McDonnell Douglas AV-8B Harrier II

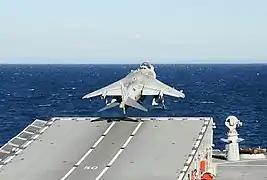
Back view of an aircraft taking off from a ramp aboard a ship. The ship is at sea.

The aircraft participated in the Iraq War in 2003, acting primarily in support of USMC ground units. During the initial action, 60 AV-8Bs were deployed on ships such as and , from which over 1,000 sorties were flown throughout the war. When possible, land-based forward arming and refueling points were set up to enable prompt operations. USMC commander Lieutenant General Earl B. Hailston said that the Harriers were able to provide 24-hour support for ground forces, and noted that "The airplane ... became the envy of pilots even from my background ... there's an awful lot of things on the Harrier that I've found the Hornet pilots asking me [for] ... We couldn't have asked for a better record".